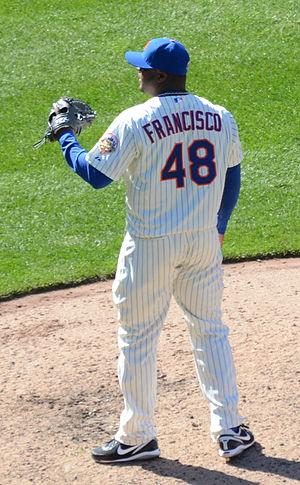
Franklin Francisco est un lanceur de relève droitier de baseball qui évolue dans les Ligues majeures depuis 2004. Il est présentement agent libre.